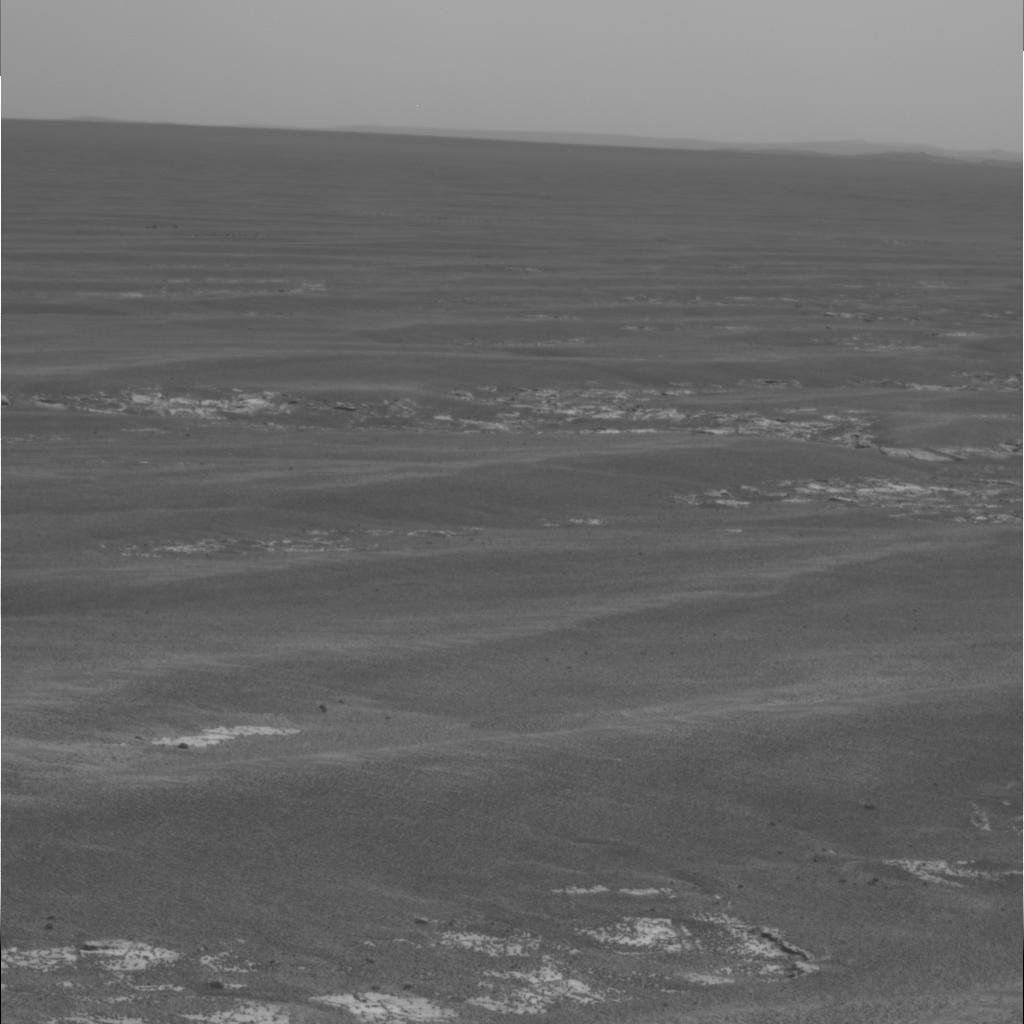
Surface features visible: Rock Outcrops, Dunes/Ripples, Soil, Distant Vista, Sky